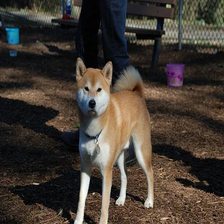
Species: dog
Breed: shiba inu